Body text

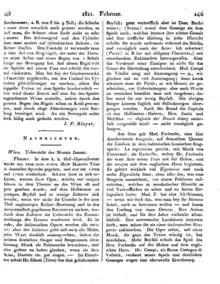
Typical layout of an 1811 body text page, including headers, footers and multiple columns of text

Body text or body copy, or running text, is the text forming the main content of a book, magazine, web page, or any other printed or digital work. This is as a contrast to both additional components such as headings, images, charts, footnotes etc. on each page, and also the pages of front matter that form the introduction to a book.